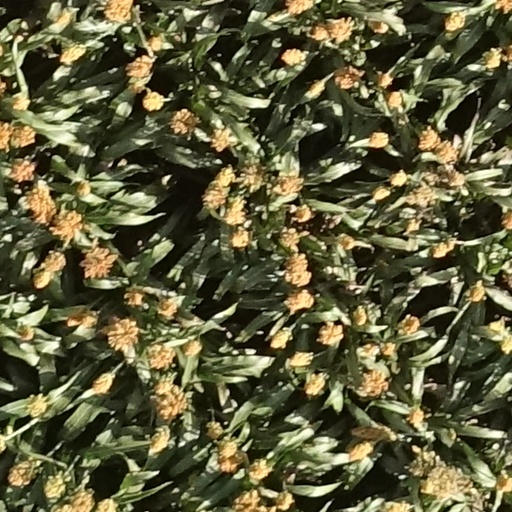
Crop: sorghum